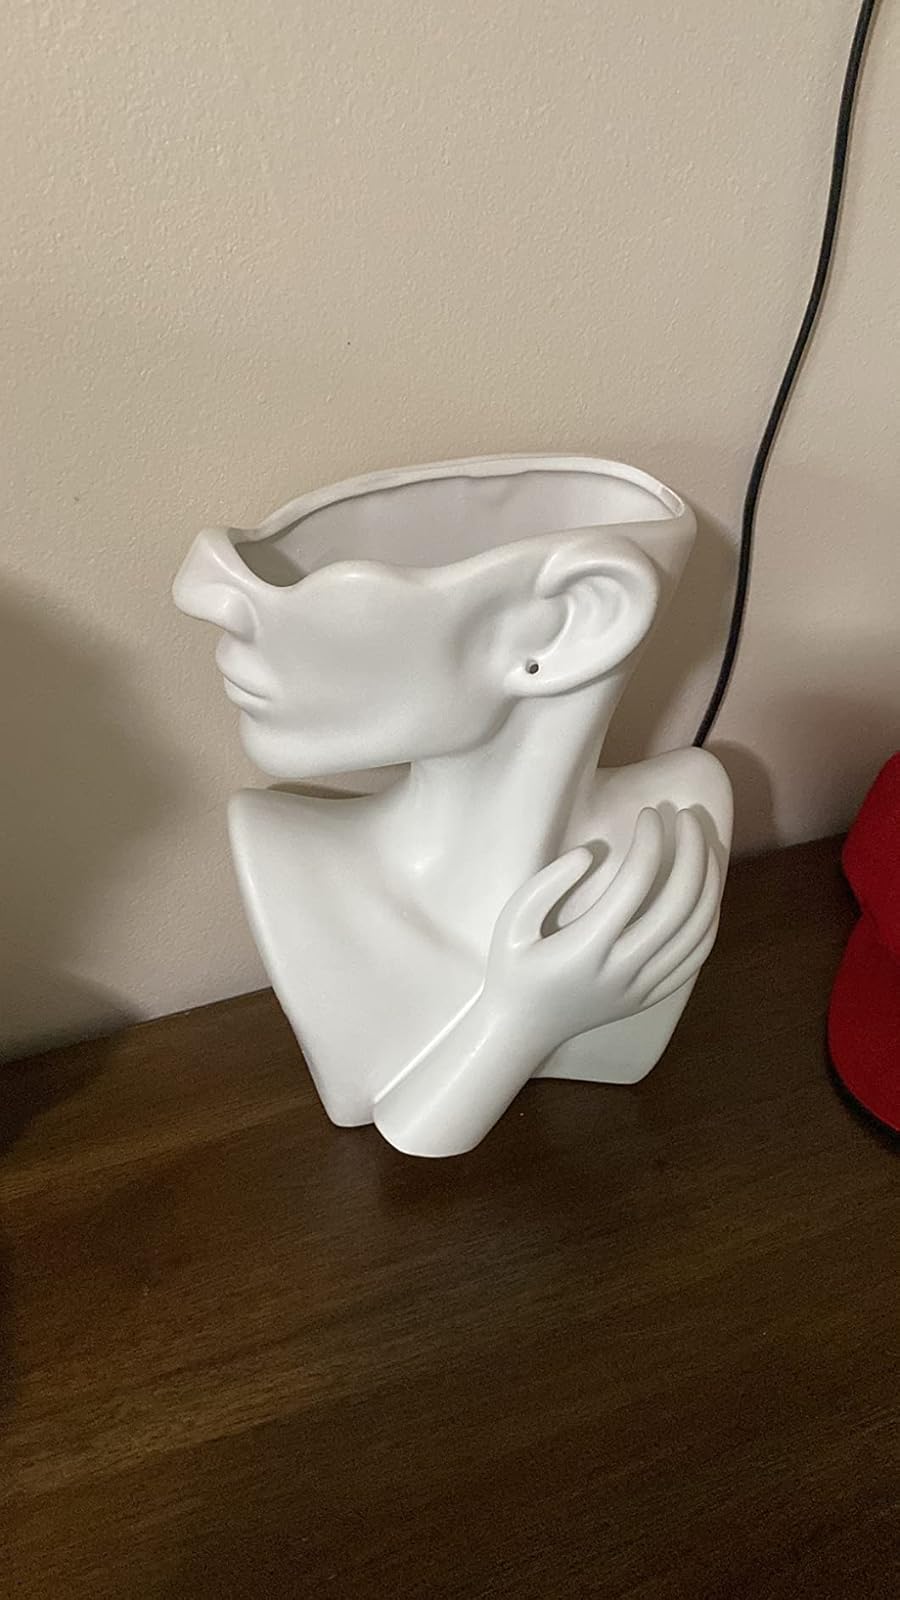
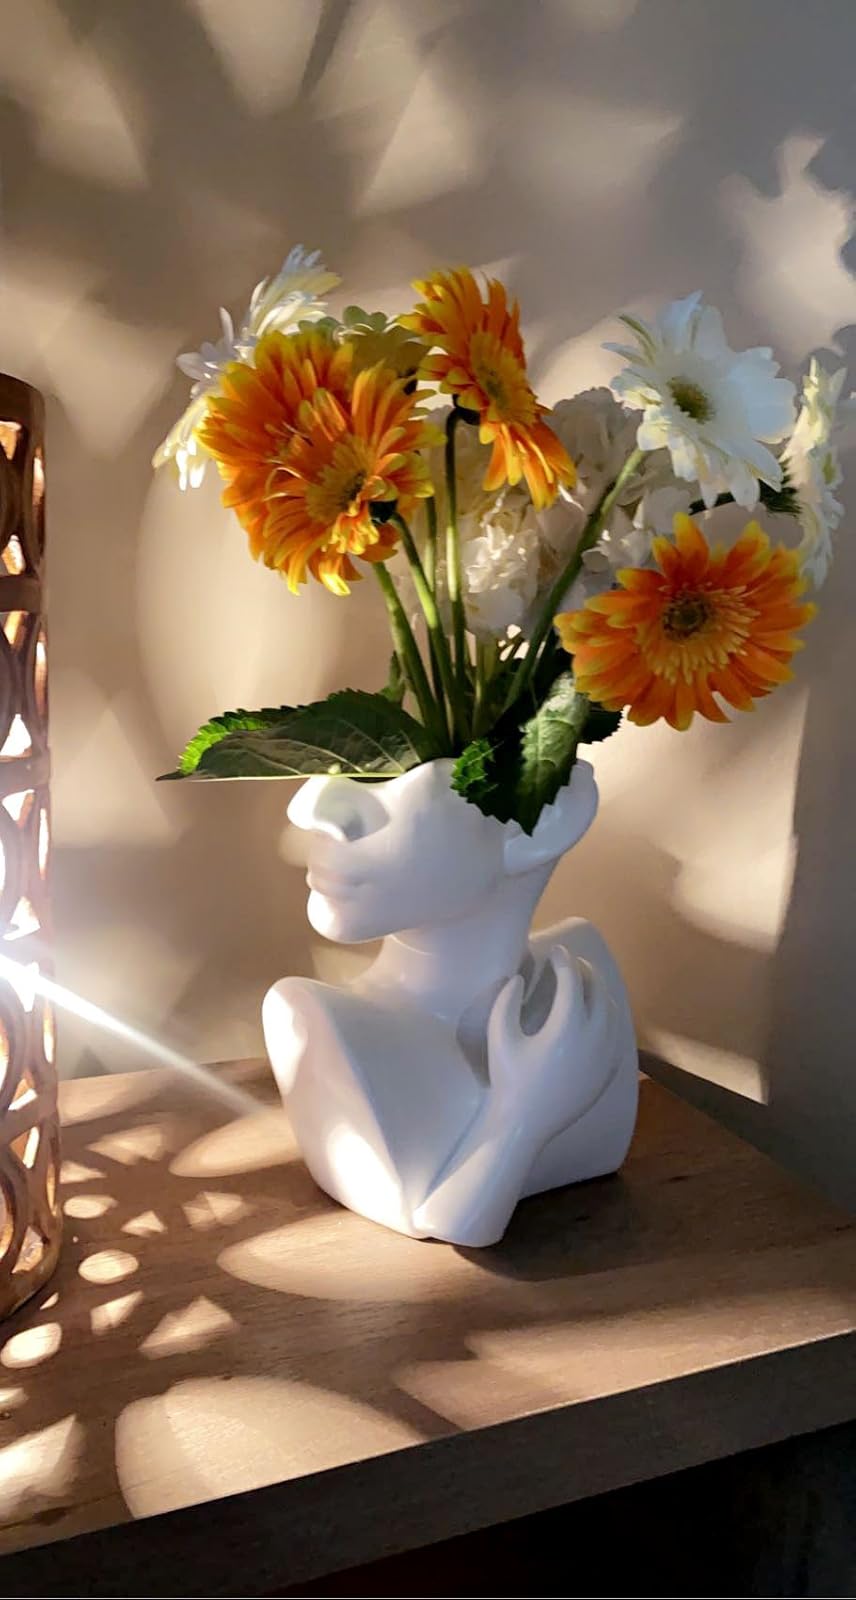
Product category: vase
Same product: yes